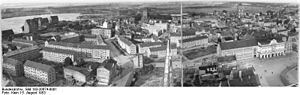
Rostock /ˈʁɔstɔk/ est une ville-arrondissement du nord de l’Allemagne. C’est la plus grande ville de Mecklembourg-Poméranie occidentale. Rostock est située sur les bords de la rivière Warnow.